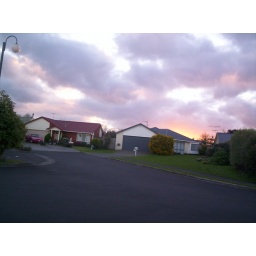
The cloud-covered sky glows pink over Maurice Borich Place.